Strand swamp

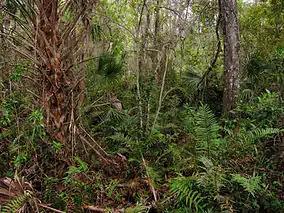
Undergrowth in the Fakahatchee Strand State Preserve.

A strand swamp or strand is a type of swamp in Florida that forms a linear drainage channel on flatlands. A forested wetland ecological habitat, strands occur on land areas with high water tables where the lack of slope prevents stream formation. Strands are more linear than the cypress dome swamps that form in more rounded depressions and are fairly similar to floodplain swamps that form further north along streams and rivers.